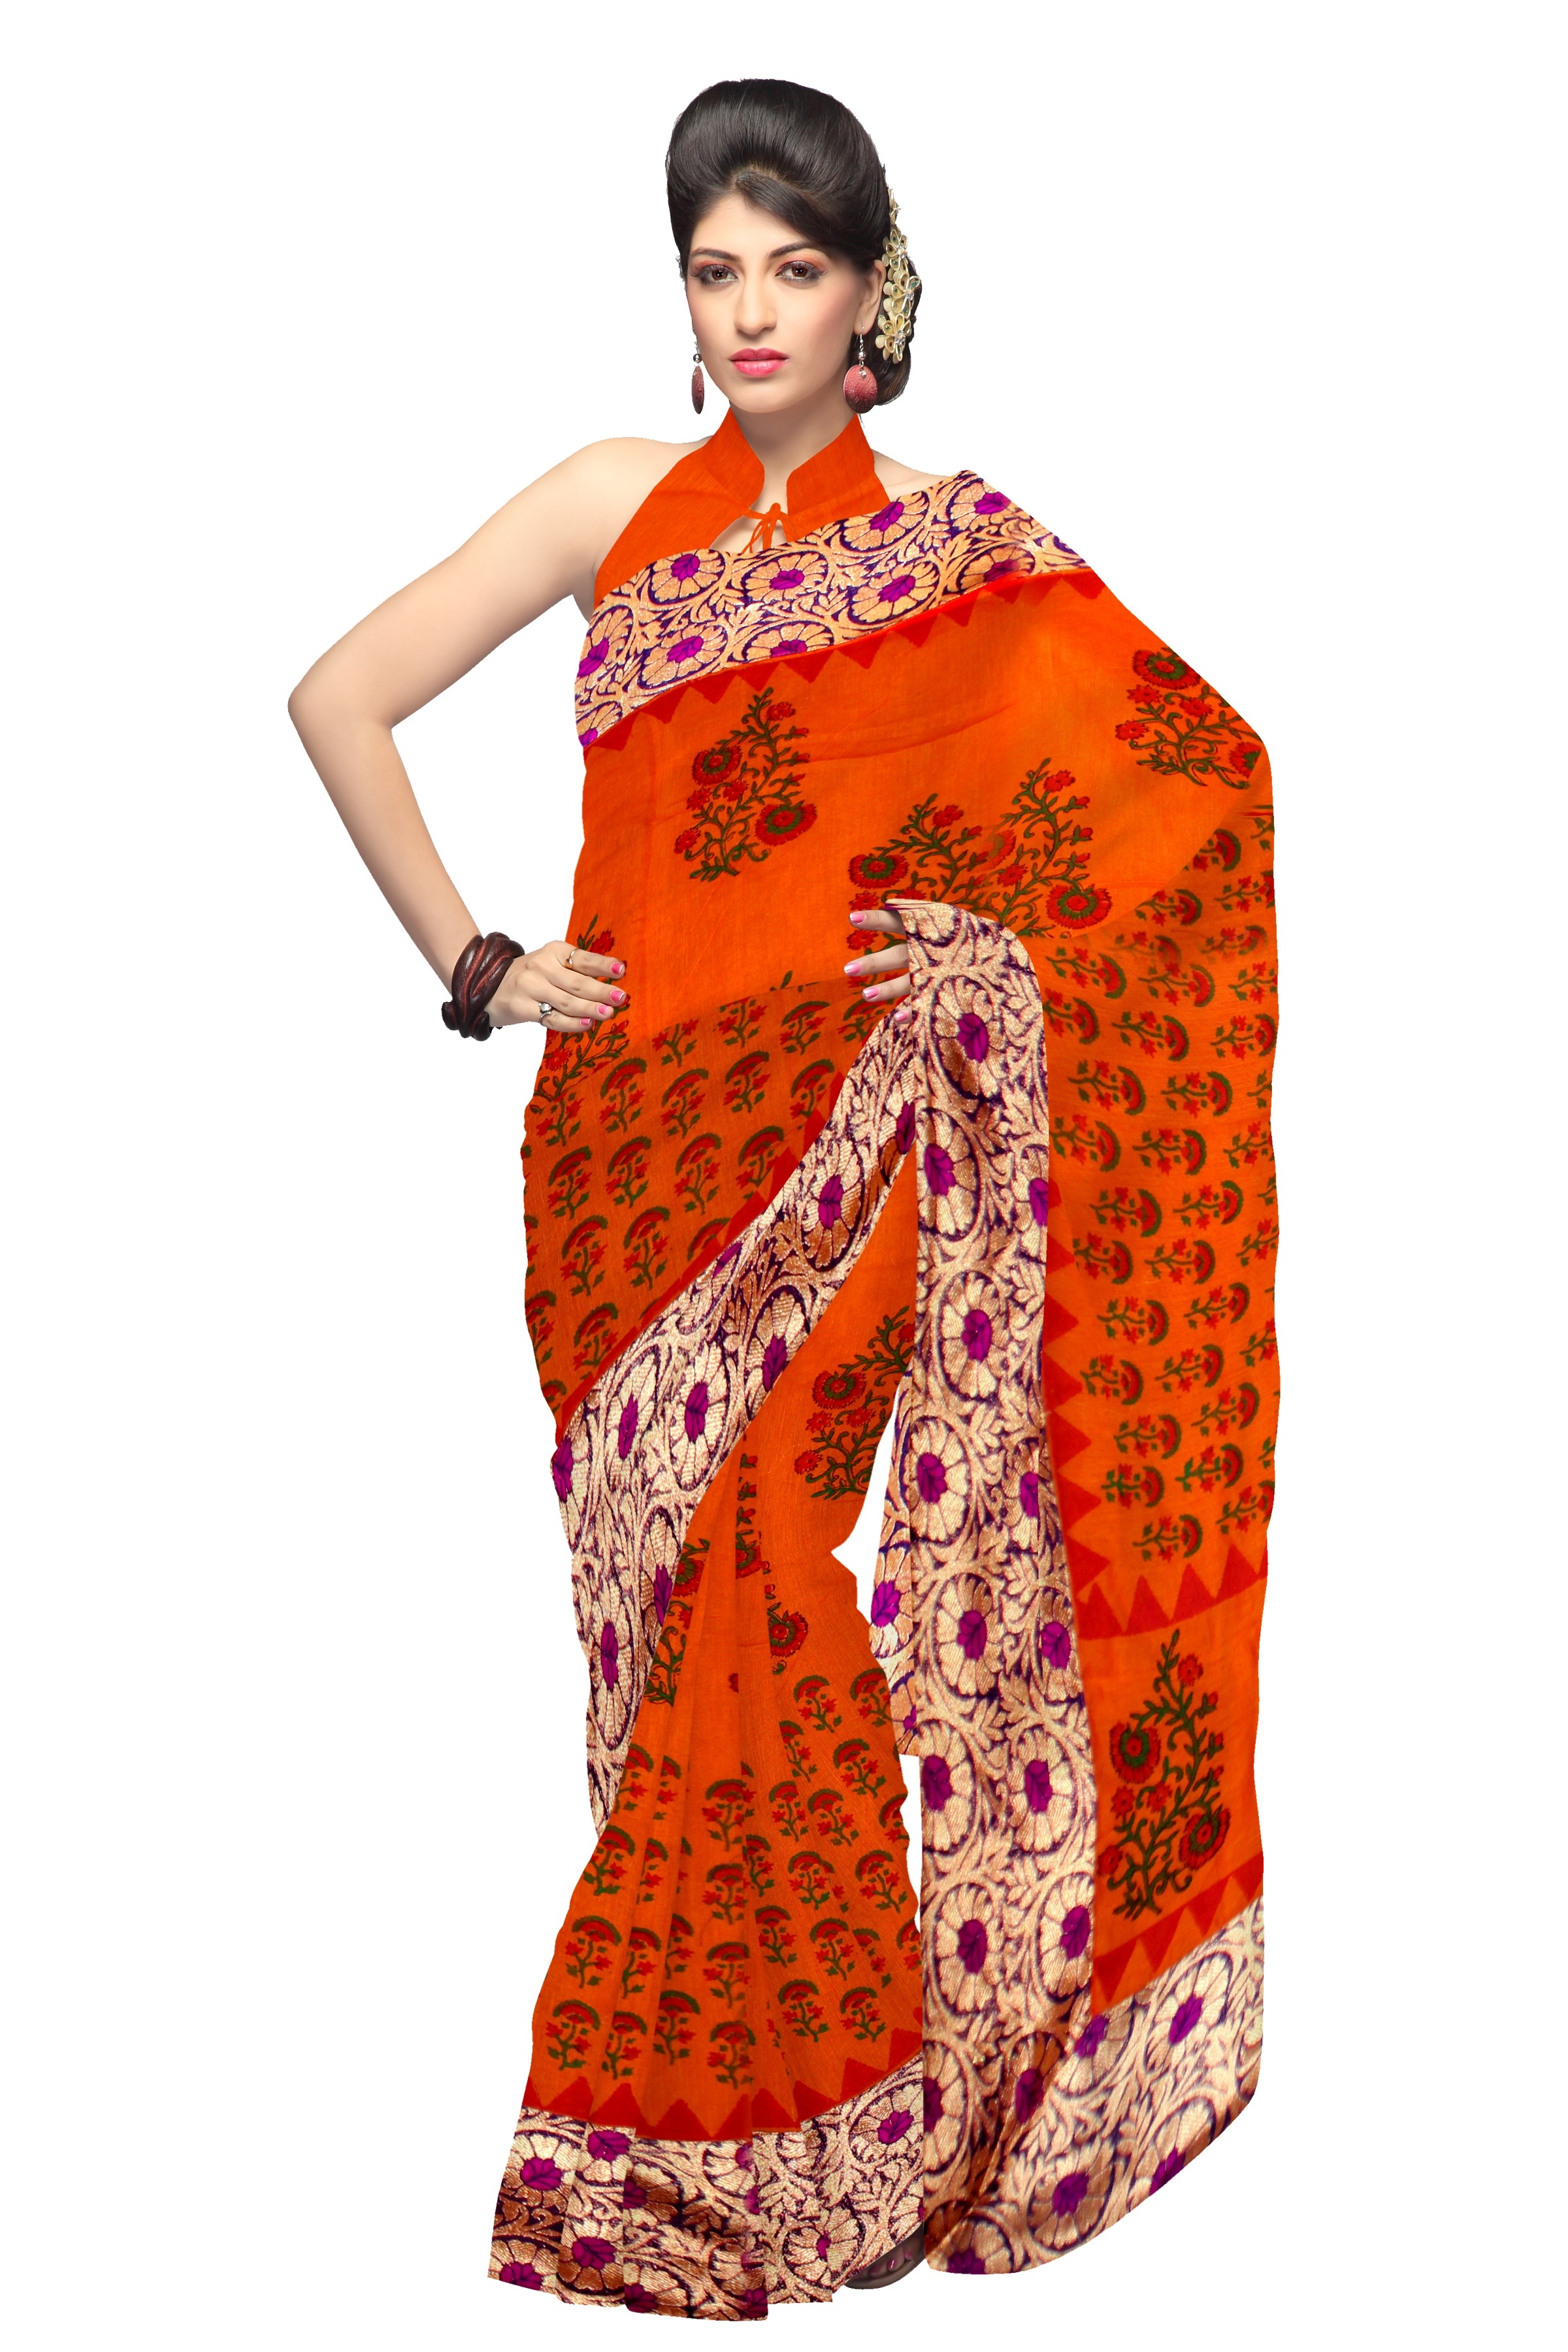
woman, orange, pattern, model, fashion, clothing, material, textile, art, saree, dress, design, peach, sari, magenta, cotton, indian, silk, gown, maroon, sleeve, formal wear, day dress